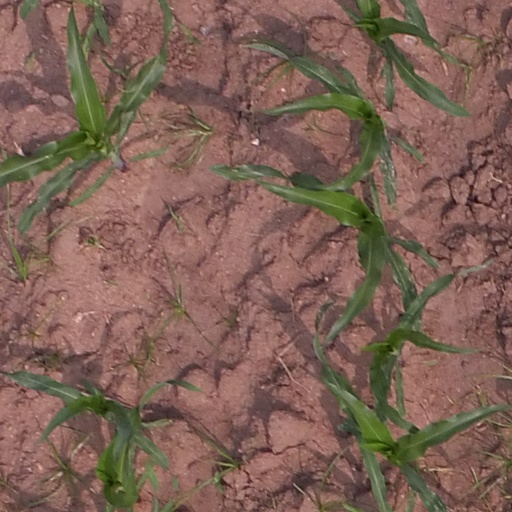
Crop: maize; corn